Apache Gold

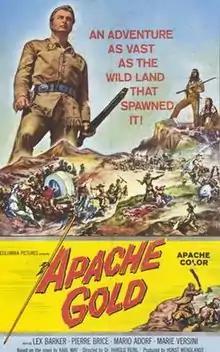

Apache Gold (later retitled to "Winnetou – 1. Teil"), also known as Winnetou the Warrior, is a 1963 Western film directed by Harald Reinl. It is based on the story of Winnetou, a fictional Native-American Apache hero from the "Winnetou" series of German novels. It was a major commercial success, selling about tickets at the worldwide box office.